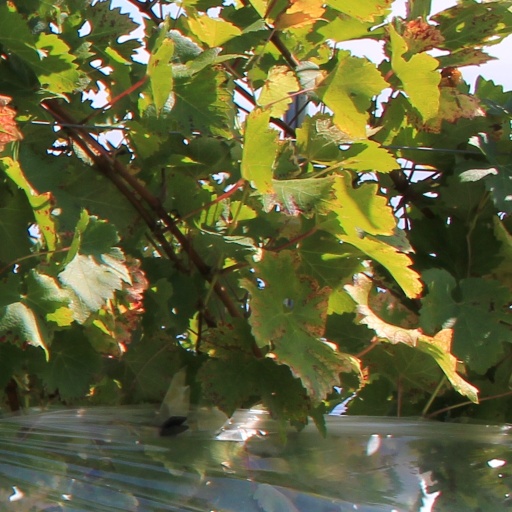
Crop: grape